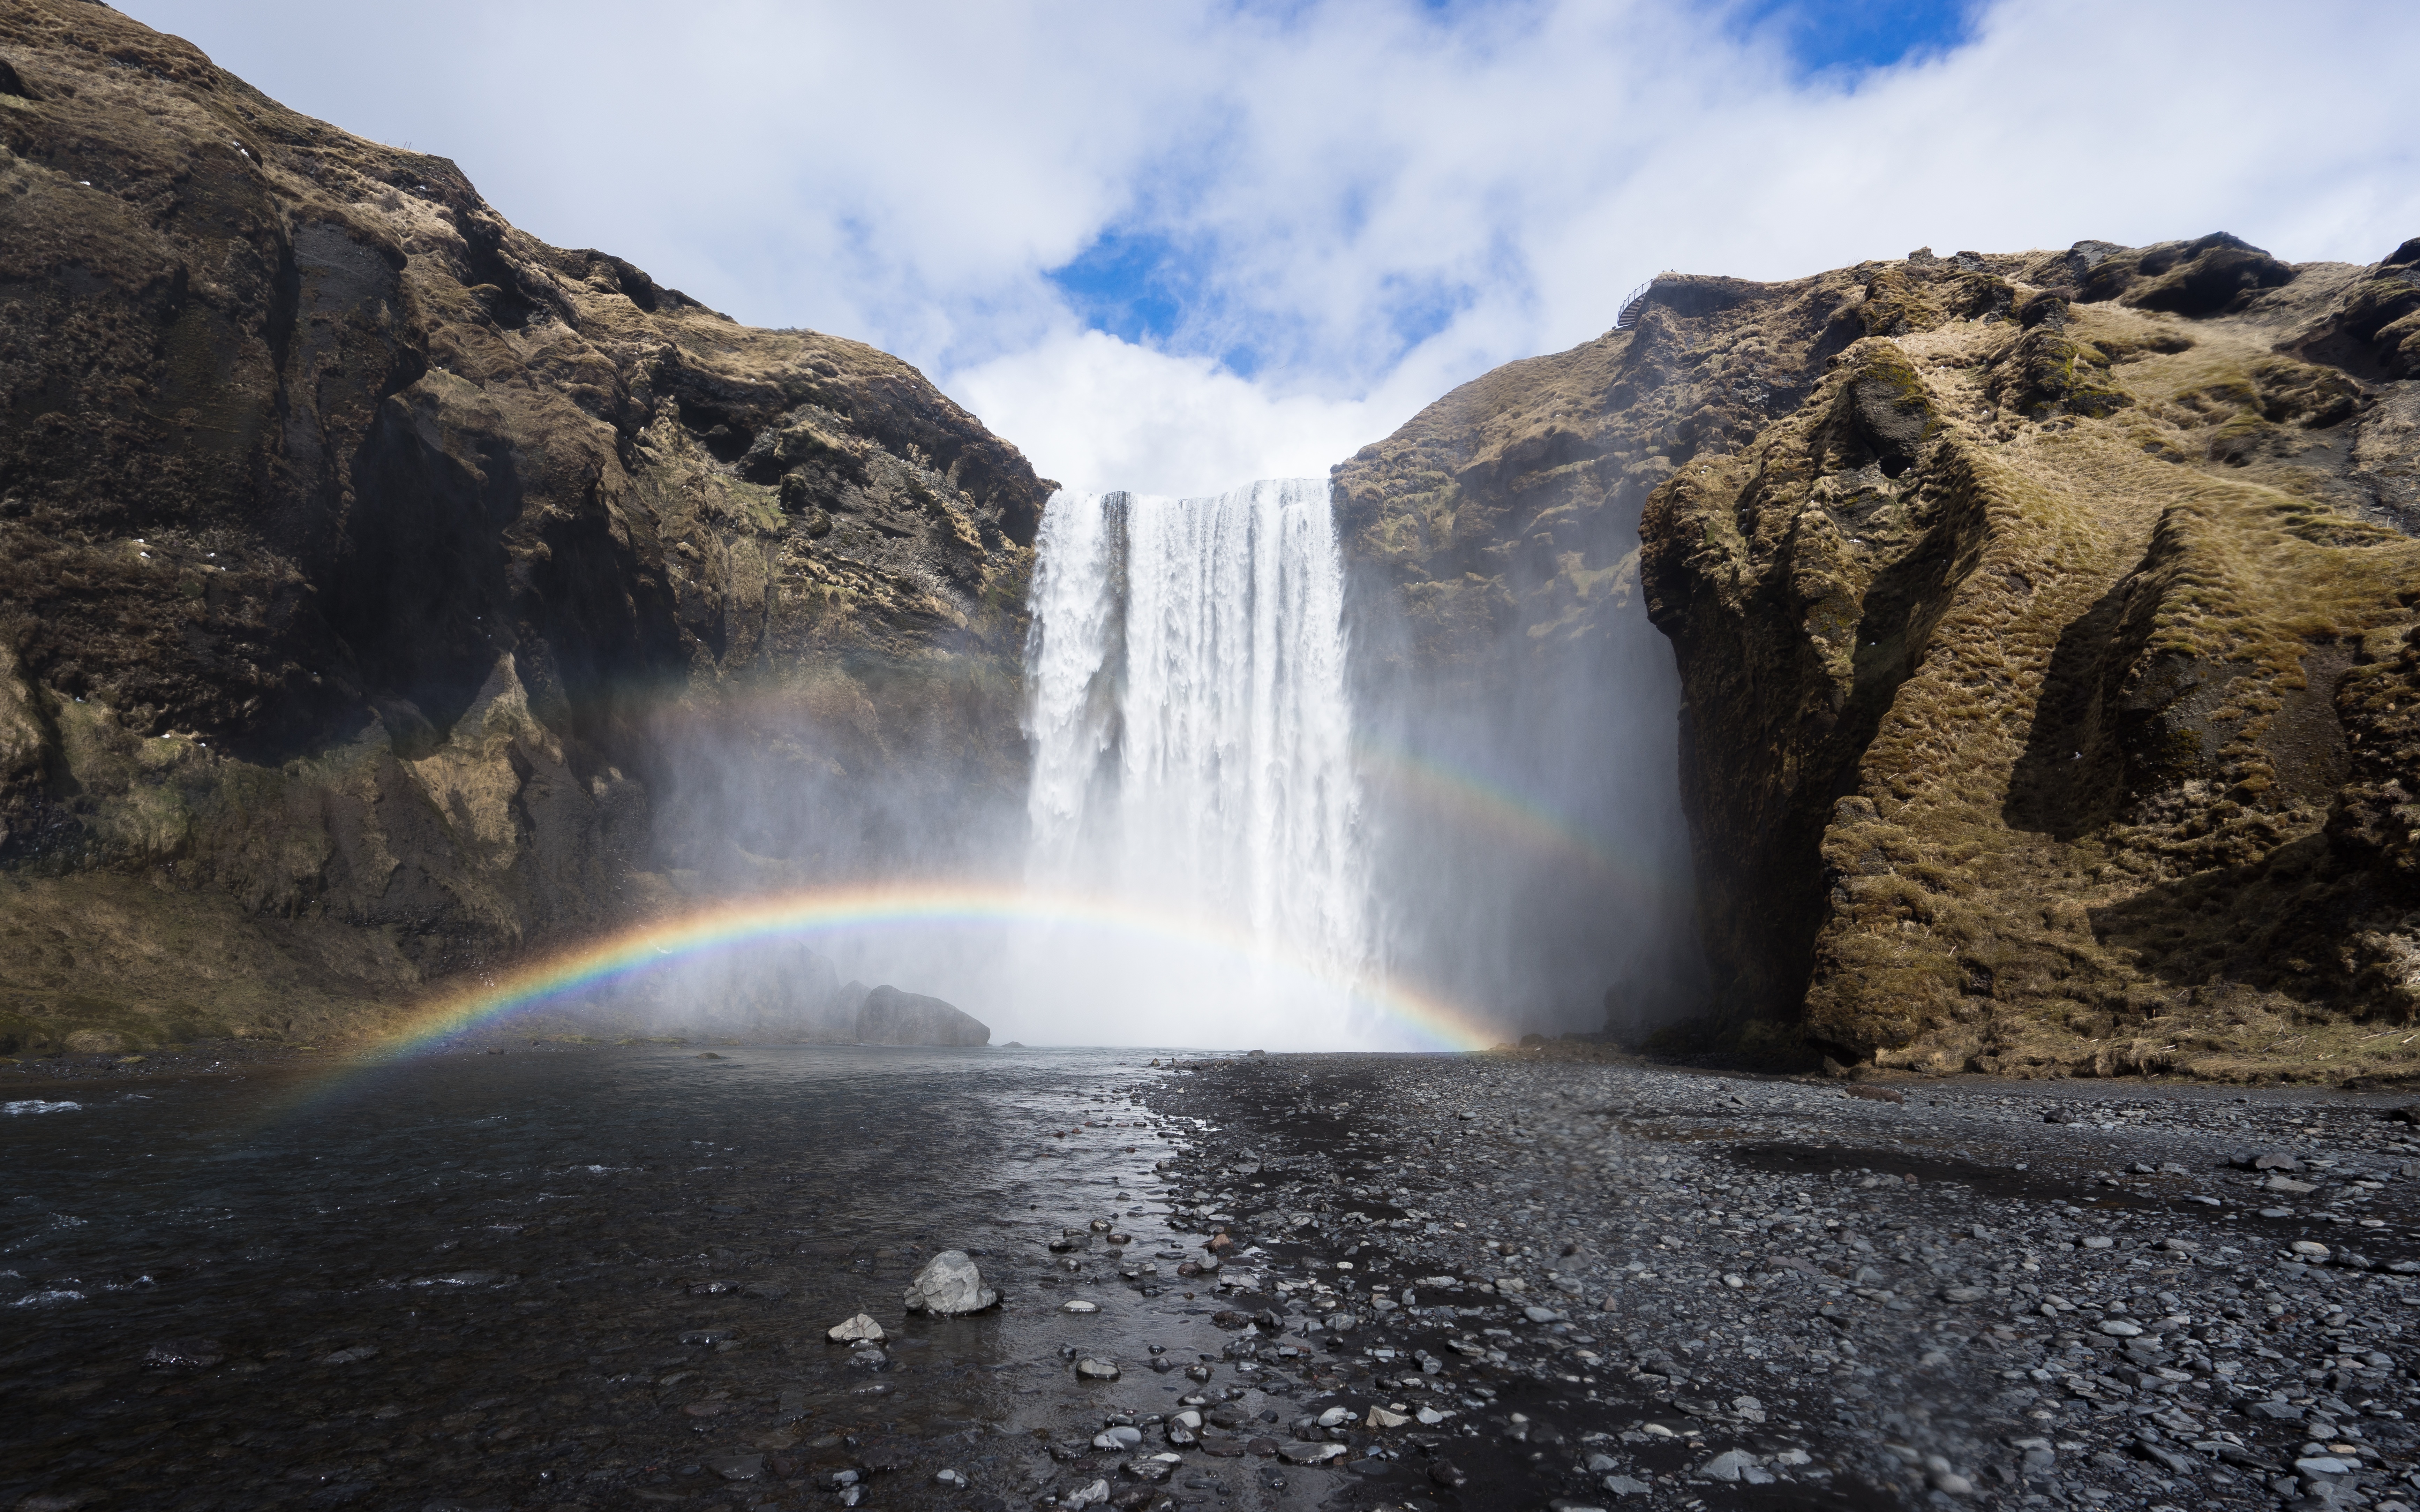
landscape, sea, coast, water, nature, rock, waterfall, wilderness, mountain, fall, river, cliff, wild, stream, flow, cascade, flowing, scenic, spray, iceland, body of water, outdoors, rainbow, water feature